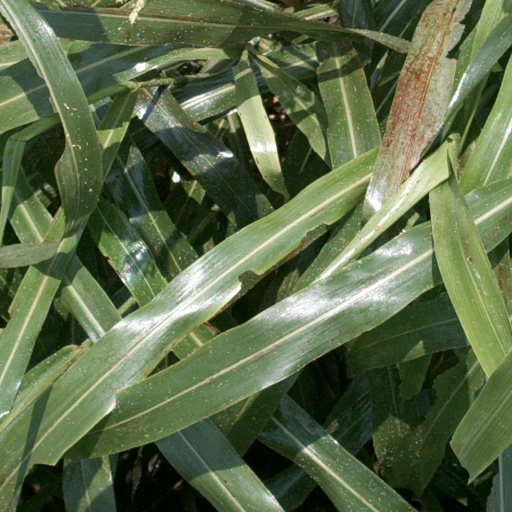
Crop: sorghum